Polish Americans

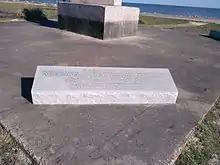
Marker of immigration from Silesia into Texas, located in Indianola, Texas

Michigan's Polish population of more than 850,000 is the third-largest among U.S. states, behind that of New York and Illinois. Polish Americans make up 8.6% of Michigan's total population. The city of Detroit has a very large Polish community, which historically settled in Poletown and Hamtramck on the east side of Detroit, the neighborhoods along Michigan Avenue from 23rd street into east Dearborn, the west side of Delray, parts of Warrendale and several sections of Wyandotte downriver. The northern part of Poletown was cleared of residents, to make way for the General Motors Detroit/Hamtramck Assembly plant. Today it contains some of the most opulent Polish churches in America like St. Stanislaus, Sweetest Heart of Mary, St. Albertus, St. Josephat and St. Hyacinthe. Michigan as a state has Polish populations throughout. In addition to metropolitan Detroit, Grand Rapids, Bay City, Alpena and the surrounding area, the thumb of Michigan, Manistee, and numerous places in northern lower Michigan and south-central Michigan also have sizable Polish populations.